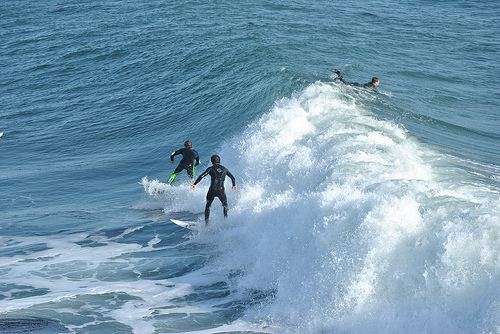
question: ここはどこですか
answer: 海です

question: 天気はどうですか
answer: 晴れています

question: 誰がいますか
answer: サーファーがいます

question: サーファーは何人いますか
answer: 3人います

question: サーファー達は何をしていますか
answer: 波乗りをしています

question: サーファー達はどんな着衣ですか
answer: ウエットスーツを着ています

question: 波はどれくらいの高さがありますか
answer: 2メートルぐらいの感じです

question: 右上の人はどんな格好で波乗りをしていますか
answer: サーフボードに腹ばいになっています